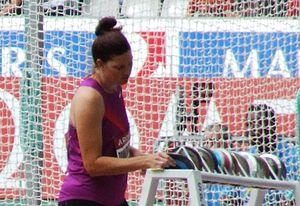
La lanceuse de disque américaine Stephanie Brown Trafton durant le Meeting Areva 2010, la neuvième étape de la Ligue de Diamant 2010 à Saint-Denis, Paris.
Stephanie Brown Trafton est une athlète américaine, spécialiste du lancer du disque.